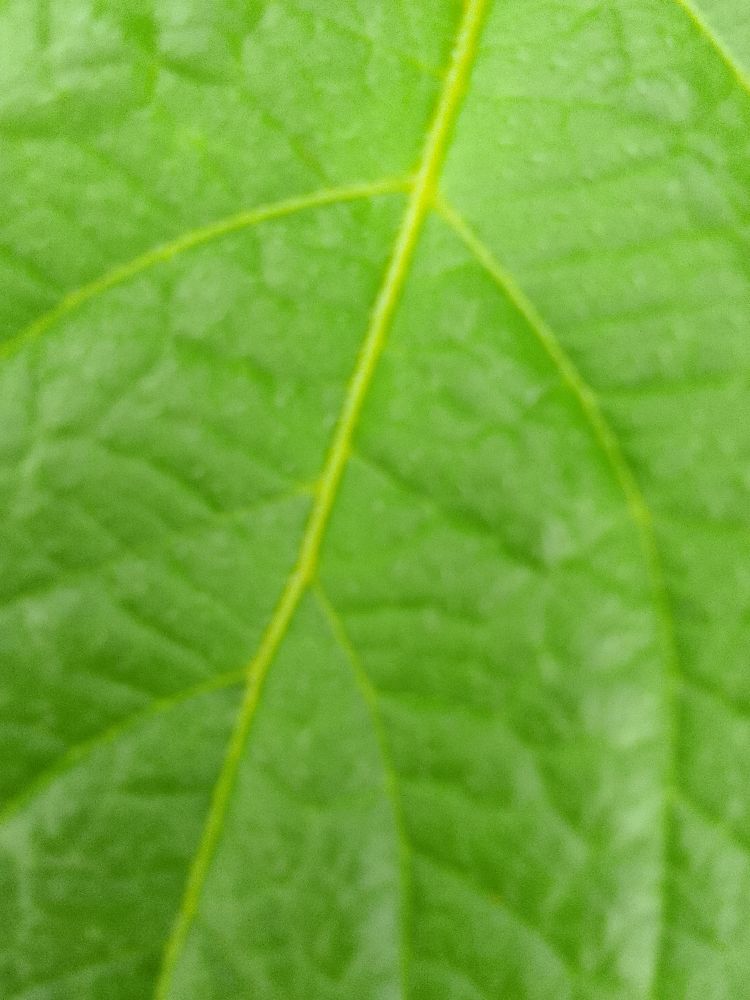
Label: Healthy